Kalyani, West Bengal

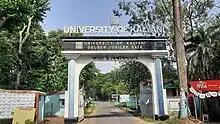
"Golden Jubilee Gate", University of Kalyani

Kalyani's schools are run by the state government or private institution. Bengali and English are the primary languages of instruction. Schools in Kalyani follow the "10+2+3" plan. After completing their secondary education, students typically enroll in schools that have a higher secondary facility and are affiliated with the West Bengal Council of Higher Secondary Education, the ICSE, or the CBSE. They usually choose a focus on liberal arts, business, or science. Vocational programs are also available. Among the schools in Kalyani whose mode of instruction is English include Julien Day School, Jawahar Navodaya Vidyalaya, Springdale High School, Garden High School, IISER Kolkata Campus (in Mohanpur); while Kalyani University Experimental High School and Pannalal Institution and a lot of other schools instructs in Bengali.